Early mainframe games

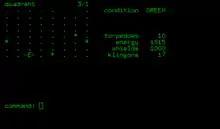
Modern recreation of "Star Trek", running in a Linux command terminal

Possibly the most popular of the mainframe games that appeared in Ahl's book was "Star Trek". The game is a text-based computer game that puts the player in command of the Starship "Enterprise" on a mission to hunt down and destroy an invading fleet of Klingon warships. Unlike the other text-based games, however, it did not use written responses to player input, but instead had character-based graphics, with different characters used as graphical symbols to represent objects. It was initially developed by Mike Mayfield in 1971 on an SDS Sigma 7 mainframe. The game was also unlike many of the other mainframe games in the book in that it was originally written in BASIC; by the time the book was published, it had been widely copied among minicomputer and mainframe systems and modified into several versions. It was one of these, renamed by Ahl as "Space War", that appeared in "101 BASIC Computer Games". The 1978 version of the book contained a Microsoft BASIC port of "Super Star Trek", an expanded version of the game first written in 1974, and this version was ported to numerous personal computer systems of the era; Ahl stated in the book that it was difficult to find a computer installation that did not contain a version of "Star Trek". Multiple updated versions in a wide variety of languages have been made since. By 1980, "Star Trek" was described by "The Dragon" magazine as "one of the most popular (if not "the" most popular) computer games around", with "literally scores of different versions of this game floating around".